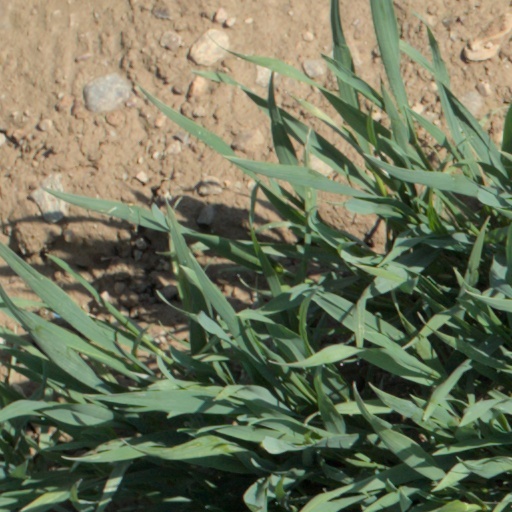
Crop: wheat